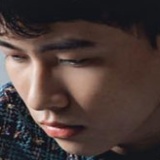
ca sĩ Doãn Hiếu